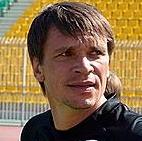
Age: 33